Church Missions House

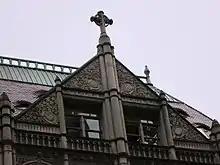
A gable with a window at the top of the building's facade

Sources disagree on the amount of space Church Missions House contains. According to the New York City Department of City Planning, the building has a gross floor area of . "The Wall Street Journal" cites the building as having of usable space, while other sources describe the building as having . Church Missions House has several features that were used in the early skyscrapers of New York City during the late 19th century. The building has a self-supporting steel superstructure filled with brick, and it had an elevator and architectural terracotta fireproofing from the outset. It predated the American Surety Building, the first skyscraper in New York City with a superstructure made entirely of steel, by two years. , all six floors of the building are occupied by Fotografiska New York, a Swedish photography museum. The ground floor has a cafe and a gift shop.